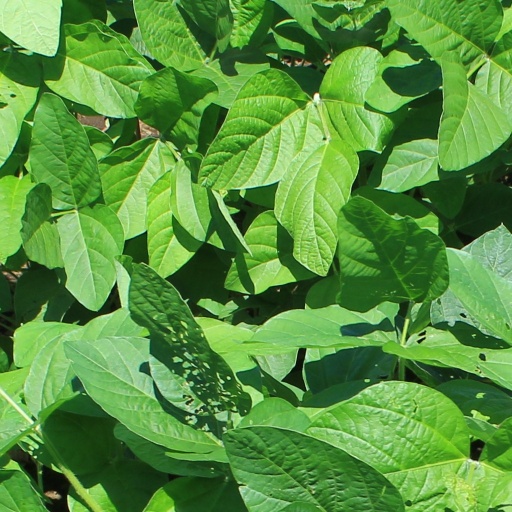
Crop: soybean